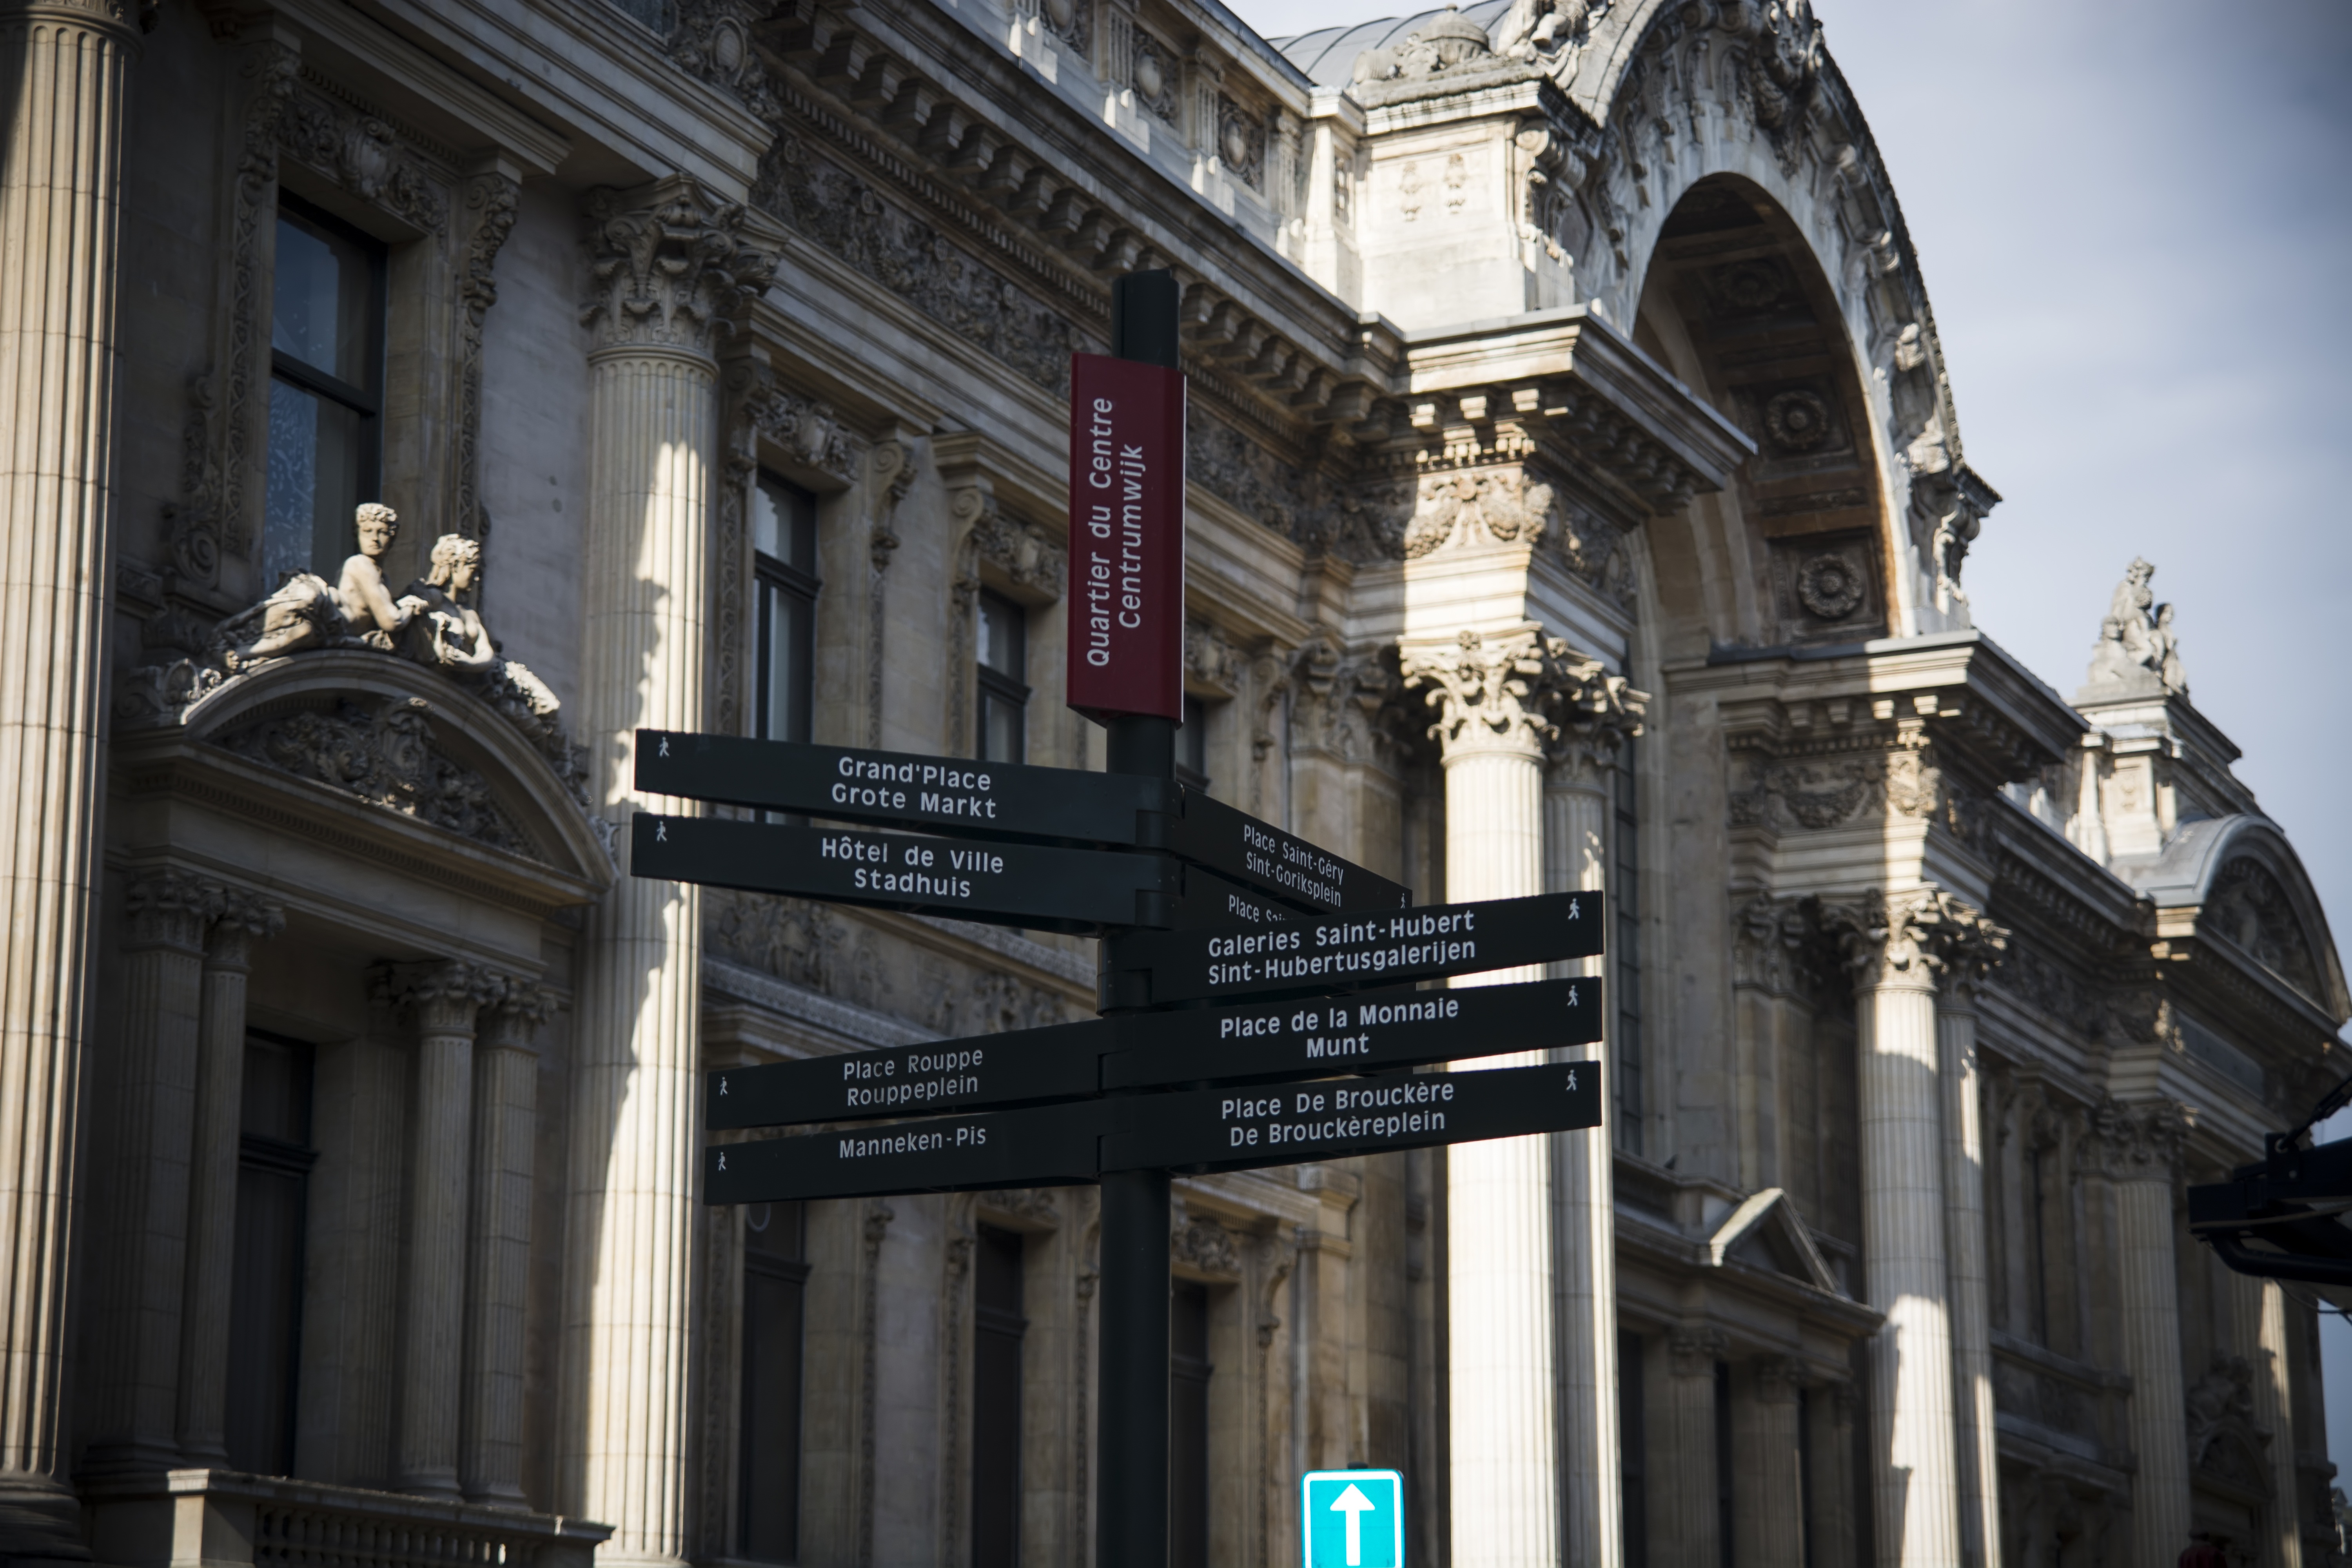
architecture, building, city, skyscraper, cityscape, downtown, europe, landmark, facade, cathedral, belgium, brussels, bruxelles, signpost, synagogue, metropolis, urban area, human settlement